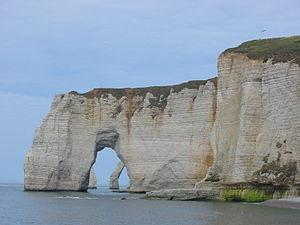
Le tourisme en Normandie représente un secteur important de l'économie de la région Normandie. L'industrie du tourisme dispose de nombreux atouts, qui en font la troisième région touristique en France métropolitaine en nombre de nuitées dans les hôtels sur l'année 2018.